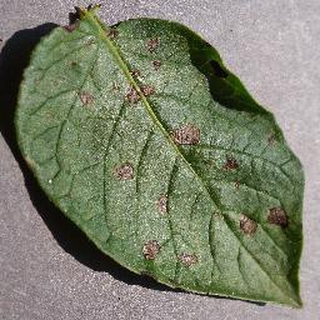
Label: potato_early_blight